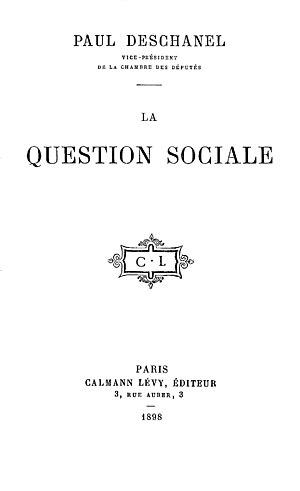
Couverture de La Question sociale, de l'homme politique français Paul Deschanel.
Paul Deschanel, né le 13 février 1855 à Schaerbeek et mort le 28 avril 1922 à Paris, est un homme d'État, journaliste et écrivain français, président de la République du 18 février au 21 septembre 1920.